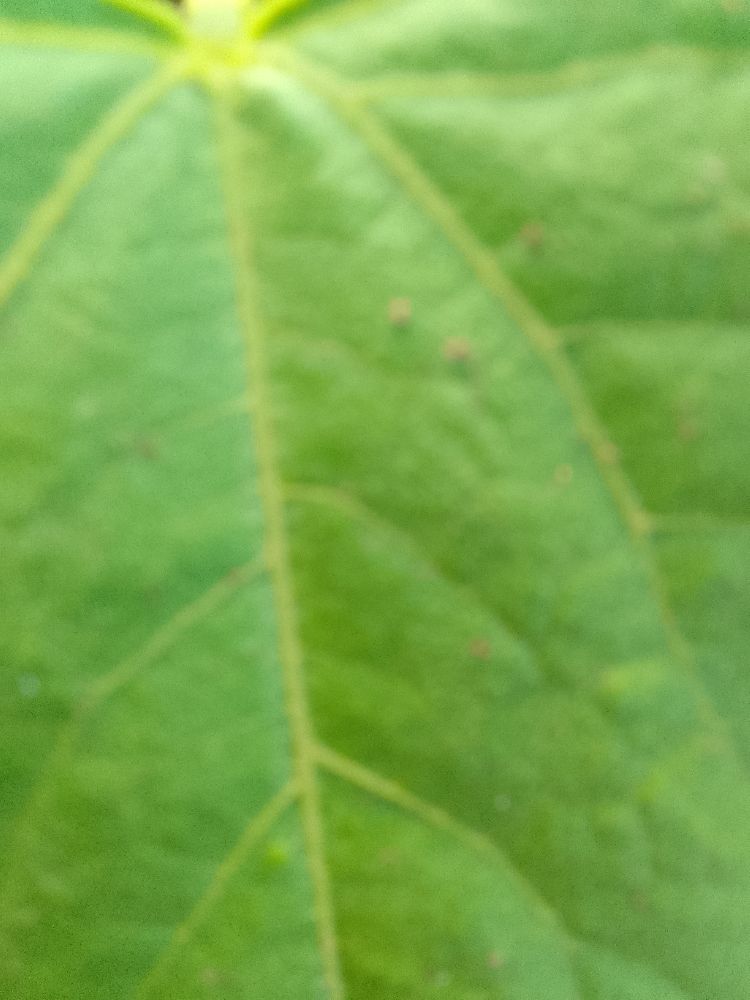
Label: healthy